Frederick Bradlee

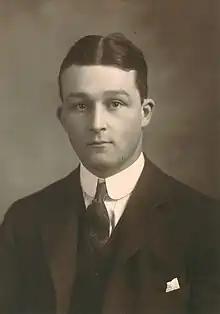

Frederick Josiah Bradlee Jr. (December 20, 1892 – April 29, 1970) was an American football player. He was a first-team All-American while attending Harvard University in 1914. He was the father of American journalist Ben Bradlee.